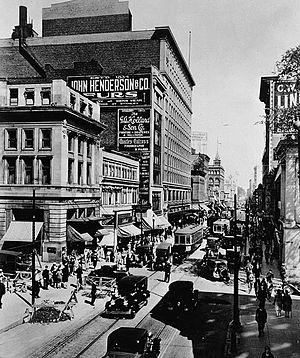
Rue Sainte-Catherine, vue vers l'est, depuis la rue Stanley, Montréal, Québec.
L'histoire de Montréal commence avec la découverte du village d'Hochelaga par les explorateurs français, au XVIᵉ siècle.
La rue Stanley est une voie de Montréal.
L'économie de Montréal est caractérisée par sa grande diversité. Elle repose principalement sur le secteur tertiaire, qui est responsable d'environ 84 % de tous les emplois de la métropole. Depuis quelques années, le principal moteur économique de Montréal est son secteur des hautes technologies qui comprend les activités des entreprises de pharmacologie, de biochimie, d'aérospatiale, de raffinage de pétrole et de télécommunications.
La rue Sainte-Catherine est la plus importante rue commerciale de Montréal.